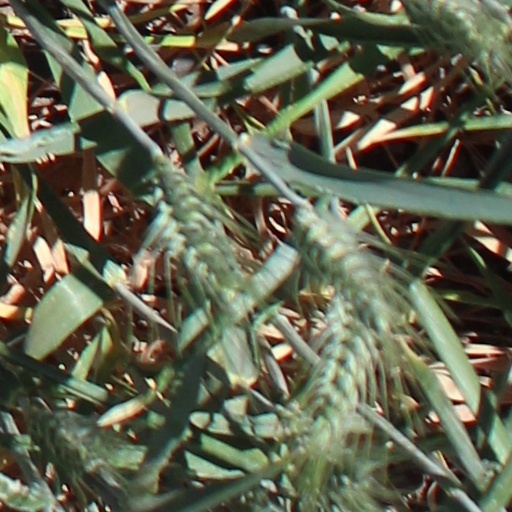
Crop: wheat